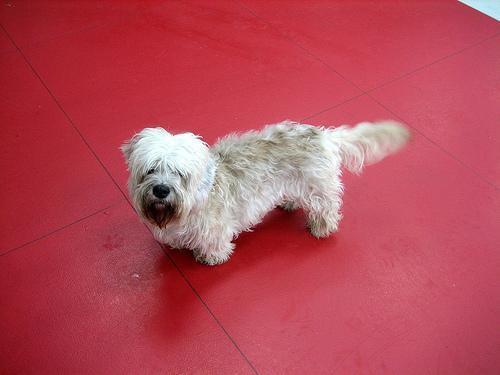
Dandie_Dinmont